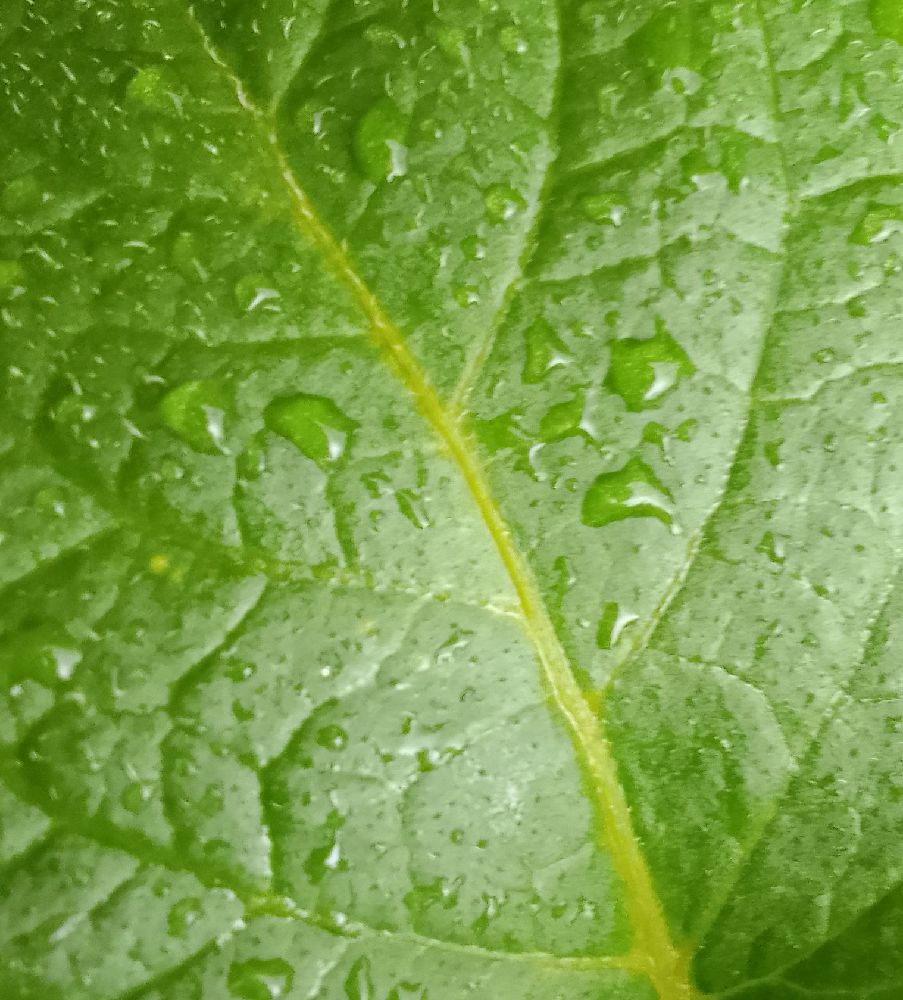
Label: Healthy